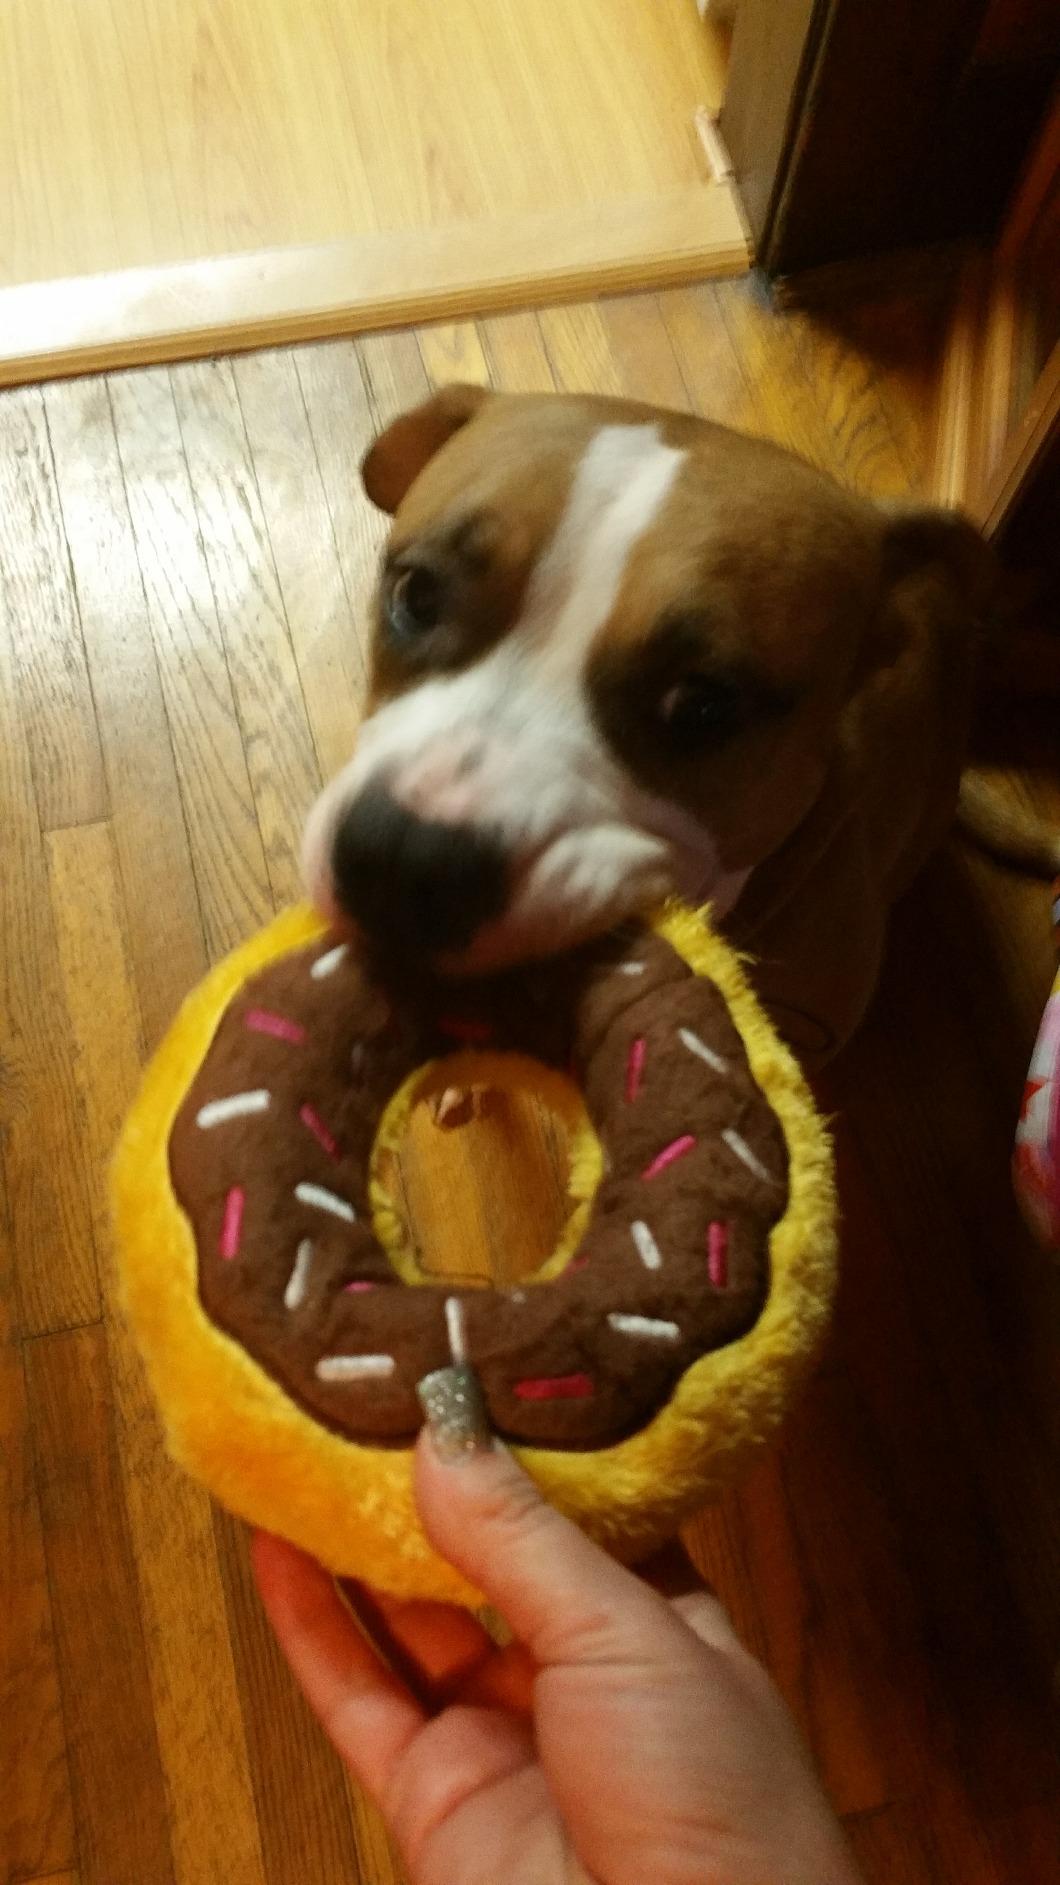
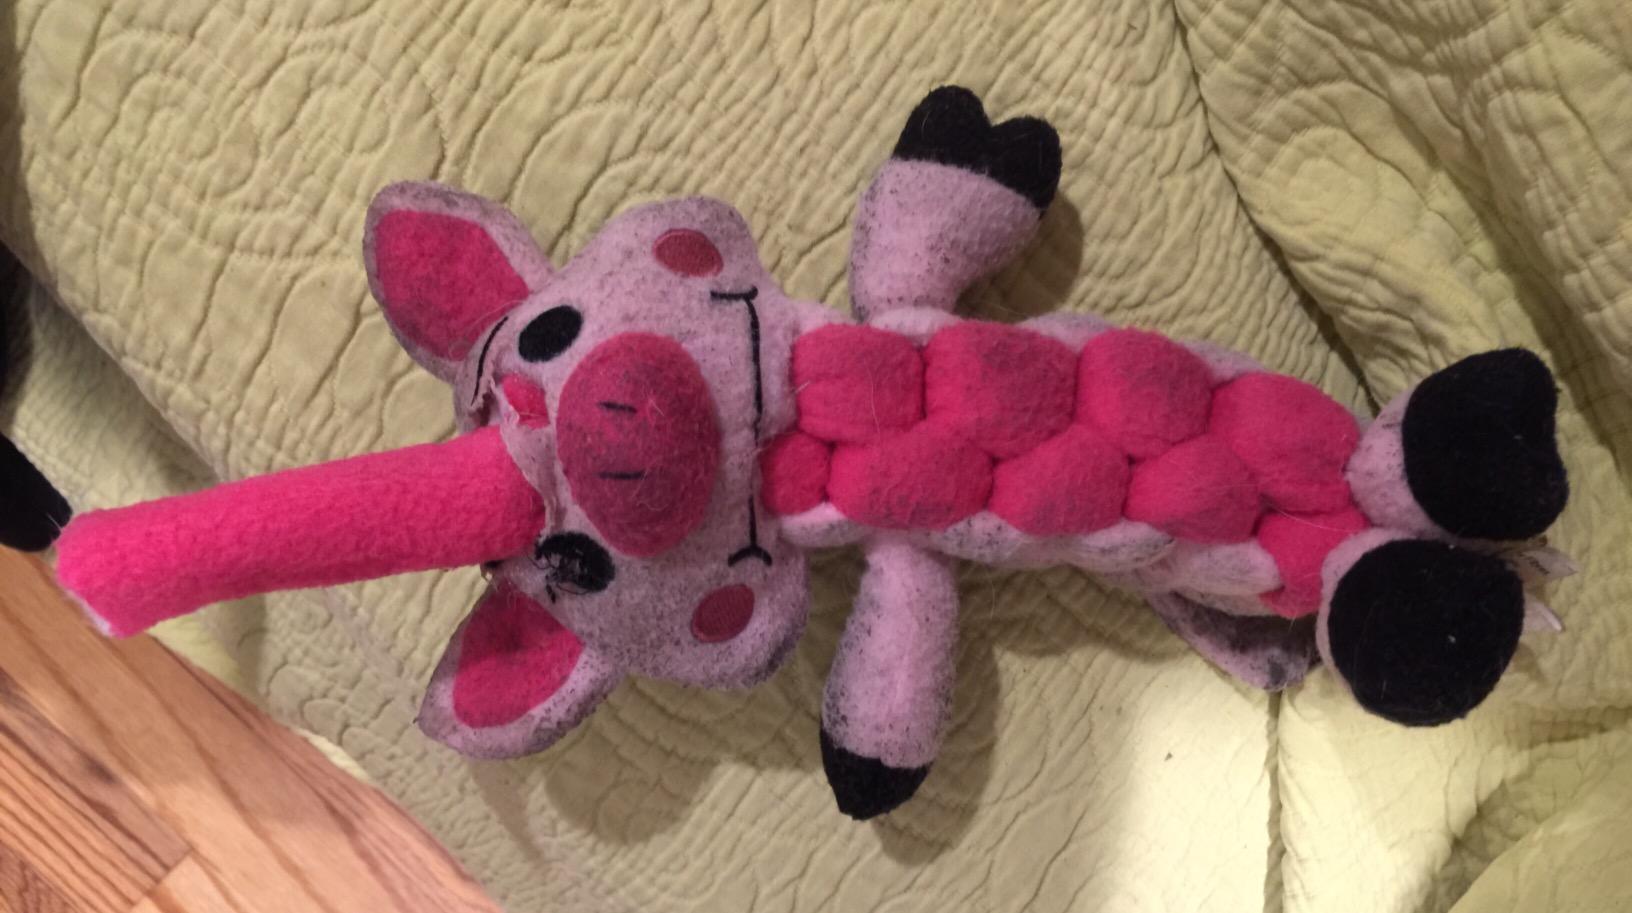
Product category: items_toy
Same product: no